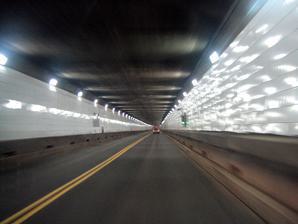
Building: Detroit–Windsor tunnel
Country: United States of America
Year built: 1930
International tunnel between United States and Canada This article is about the highway tunnel. For the railroad tunnel, see Michigan Central Railway Tunnel . Detroit–Windsor tunnel Overview Status Open Crosses Detroit River Start Detroit, Michigan End Windsor, Ontario Operation Work begun 1928 Opened November 3, 1930 ; 94 years ago ( November 3, 1930 ) Owner Cities of Detroit and Windsor Operator Detroit-Windsor Tunnel Company, LLC (Detroit Plaza) & Windsor Detroit Borderlink Limited (Windsor Plaza) Traffic Automotive Toll US$6.75/C$6.75 (autos travelling into US) US$7.50/C$7.50 (autos travelling into Canada) Vehicles per day 12,000 Technical Design engineer Parsons, Klapp, Brinckerhoff & Douglas Length 5,160 feet (1,570 m) No. of lanes 2 Tunnel clearance 12 feet 8 inches (3.86 m) Width 22 feet (6.7 m) Depth of tunnel below water level 45 feet (14 m) The Detroit–Windsor tunnel ( French : tunnel de Détroit-Windsor ), also known as the Detroit–Canada tunnel, is an international highway tunnel connecting the cities of Detroit , Michigan , United States and Windsor , Ontario , Canada . It is the second-busiest crossing between the United States and Canada, the first being the Ambassador Bridge , which also connects the two cities, which are situated on the Detroit River . Overview The tunnel is 5,160 feet (1,573 m) long (nearly a mile). At its lowest point, the two-lane roadway is 75 feet (23 m) below the river surface. There is a wide no-anchor zone enforced on river traffic around the tunnel. The tunnel has three main levels. The bottom level brings in fresh air under pressure, which is forced into the mid level, where the traffic lanes are located. The ventilation system forces vehicle exhaust into the third level, which is then vented at each end of the tunnel. History Construction Construction began on the tunnel in the summer of 1928. The Detroit–Windsor tunnel was built by the firm Parsons, Klapp, Brinckerhoff and Douglas  (the same firm that built the Holland Tunnel ). The executive engineer was Burnside A. Value, the engineer of design was Norwegian-American engineer Søren Anton Thoresen, while fellow Norwegian-American Ole Singstad consulted, and designed the ventilation. Three different methods were used to construct the tunnel. The approaches were constructed using the cut-and-cover method. Beyond the approaches, a tunneling shield method was used to construct hand-bored tunnels. Most of the river section used the immersed tube method in which steam-powered dredgers dug a trench in the river bottom and then covered over with 4 to 20 feet (1.2 to 6.1 m) of mud. The nine 250 feet (76 m)-long tubes measured 35 feet (11 m) in diameter. The Detroit–Windsor tunnel was completed in 1930 at a total cost of approximately $25 million (around $363 million in 2023 dollars). It was the third underwater vehicular tunnel constructed in the United States, following the Holland Tunnel , between Jersey City, New Jersey , and downtown Manhattan , New York , and the Posey Tube , between Oakland and Alameda , California . Its creation followed the opening of cross-border rail freight tunnels including the St. Clair Tunnel between Port Huron, Michigan , and Sarnia , Ontario , in 1891 and the Michigan Central Railway Tunnel between Detroit and Windsor in 1910. The cities of Detroit and Windsor hold the distinction of jointly creating both the second and third tunnels between two nations in the world. The Detroit–Windsor tunnel is the world's third tunnel between two nations, and the first international vehicle tunnel. The Michigan Central Railway Tunnel , also under the Detroit River, was the second tunnel between two nations. The St. Clair Tunnel , between Port Huron, Michigan , and Sarnia, Ontario, under the St. Clair River, was the first. Operations since 2007 In 2007, billionaire Manuel Moroun , owner of the nearby Ambassador Bridge , attempted to purchase the American side of the tunnel. In 2008, the City of Windsor controversially attempted to purchase the American side for $75 million, but the deal fell through after a scandal involving then-Detroit Mayor Kwame Kilpatrick . Soon afterward, the city's finances were badly hit in a recession and the tunnel's future was in question. Following Detroit's July 2013 bankruptcy filing , Windsor Mayor Eddie Francis said that his city would consider purchasing Detroit's half of the tunnel if it was offered for sale. On July 25, 2013, the lessor, manager and operator of the tunnel, Detroit Windsor Tunnel LLC, and its parent company, American Roads, LLC, voluntarily filed for chapter 11 bankruptcy protection in the United States Bankruptcy Court for the Southern District of New York. The American lease was eventually purchased by Syncora Guarantee, a Bermuda -based insurance company. Soon afterward, the lease with Detroit was extended to 2040. Both Syncora and Windsor retained the Windsor-Detroit Tunnel Corporation to manage the daily operations and upkeep of the tunnel. In May 2018, Syncora sold its interest in American Roads, LLC for $220 million to DIF Capital Partners, a Dutch -based investment fund management company specializing in infrastructure assets. A $21.6 million renovation of the tunnel began in October 2017 to replace the aging concrete ceiling, along with other improvements to the infrastructure. Completion of the project was initially scheduled for June 2018, but is ongoing as of 2021. Usage The Detroit–Windsor tunnel crosses the Canada–United States border ; an International Boundary Commission plaque marking the boundary in the tunnel is between flags of the two countries. The tunnel is the second-busiest crossing between the United States and Canada after the nearby Ambassador Bridge . A 2004 Border Transportation Partnership study showed that 150,000 jobs in the region and $13 billion (U.S.) in annual production depend on the Windsor-Detroit international border crossing. Between 2001 and 2005, profits from the tunnel peaked, with the cities receiving over $6 million annually. A steep decline in traffic eliminated profits from the tunnel from 2008 until 2012, with a modest recovery in the years since. Traffic About 13,000 vehicles a day use the tunnel despite having one lane in each direction and not allowing large trucks. Historically, the tunnel carried a smaller amount of commercial traffic than other nearby crossings because of physical and cargo restraints, as well as limits on accessing roadways. Passenger automobile traffic on the tunnel increased from 1972, until it peaked in 1999 at just under 10 million vehicle crossings annually. After 1999, automobile crossings through the tunnel declined, dropping under 5 million for the first time in over three decades in 2007. Traffic on the tunnel later recovered slightly in the following years when the economy began to improve after 2008. 2km 1.2miles 4 3 2 1 Crossings of the Detroit River between Detroit, Michigan and Windsor, Ontario . Detroit is on the north bank of this stretch of river. Because Detroit is generally north and west of Windsor, people travelling from the United States to Canada travel south. 1 Detroit–Windsor Tunnel (1930) 2 Michigan Central Railway Tunnel (1910) 3 Ambassador Bridge (1929) 4 Gordie Howe International Bridge (est. completion 2025) Tolls Tolls were last increased on the Canadian side in July 2021, 37% for those using Canadian currency and 11% using American currency. Standard tolls for non-commercial Canada-bound vehicles are US$7.50 and C$7.50; United States-bound tolls are also US$6.75 but C$6.75. For frequent crossers, the Nexpress Toll Card for cheaper rates. Commercial vehicles and buses are charged higher rates. Motorcycles, scooters and bicycles are prohibited. Features Tunnel truck for disabled vehicles When the tunnel first opened in the 1930s the operators had a unique rescue vehicle to tow out disabled vehicles without having to back in or turn around to perform this role.  The vehicle had two drivers, one facing in the opposite direction of the other.  The vehicle was driven in, the disabled vehicle was hooked up, then the driver facing the other way drove it out.  This emergency vehicle also had 600 feet (180 m) of water hose with power drive and chemical fire extinguishers. CKLW, WJR and the tunnel In the late 1960s, Windsor radio station CKLW AM 800 engineered a wiring setup which has allowed the station's signal to be heard clearly by automobiles traveling through the tunnel.  Currently Detroit radio station WJR AM 760 can be heard clearly in the tunnel. Ventilation The upper and lower levels of the tunnel are used as exhaust and intake air ducts.  One hundred-foot ventilation towers [ clarification needed ] on both ends of the tunnel enable air exchange once every 90 seconds. Photo gallery The point of international crossing is marked. Entering from the Canadian side at Goyeau Street Entering from the US side at Jefferson Ave Transit Windsor 's "tunnel bus" is a municipally operated bus that regularly crosses the border; it waits in Detroit as passengers go through U.S. Customs. U.S. Customs and Border Protection Checkpoint Detroit portal of the tunnel Video of drive through tunnel from Windsor to Detroit in 2010 See also Ambassador Bridge Gordie Howe International Bridge , a second bridge crossing currently under construction Detroit International Riverfront Transportation in metropolitan Detroit Detroit–Windsor References